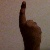
The image shows a hand gesture representing the number 1 in Indian Sign Language.